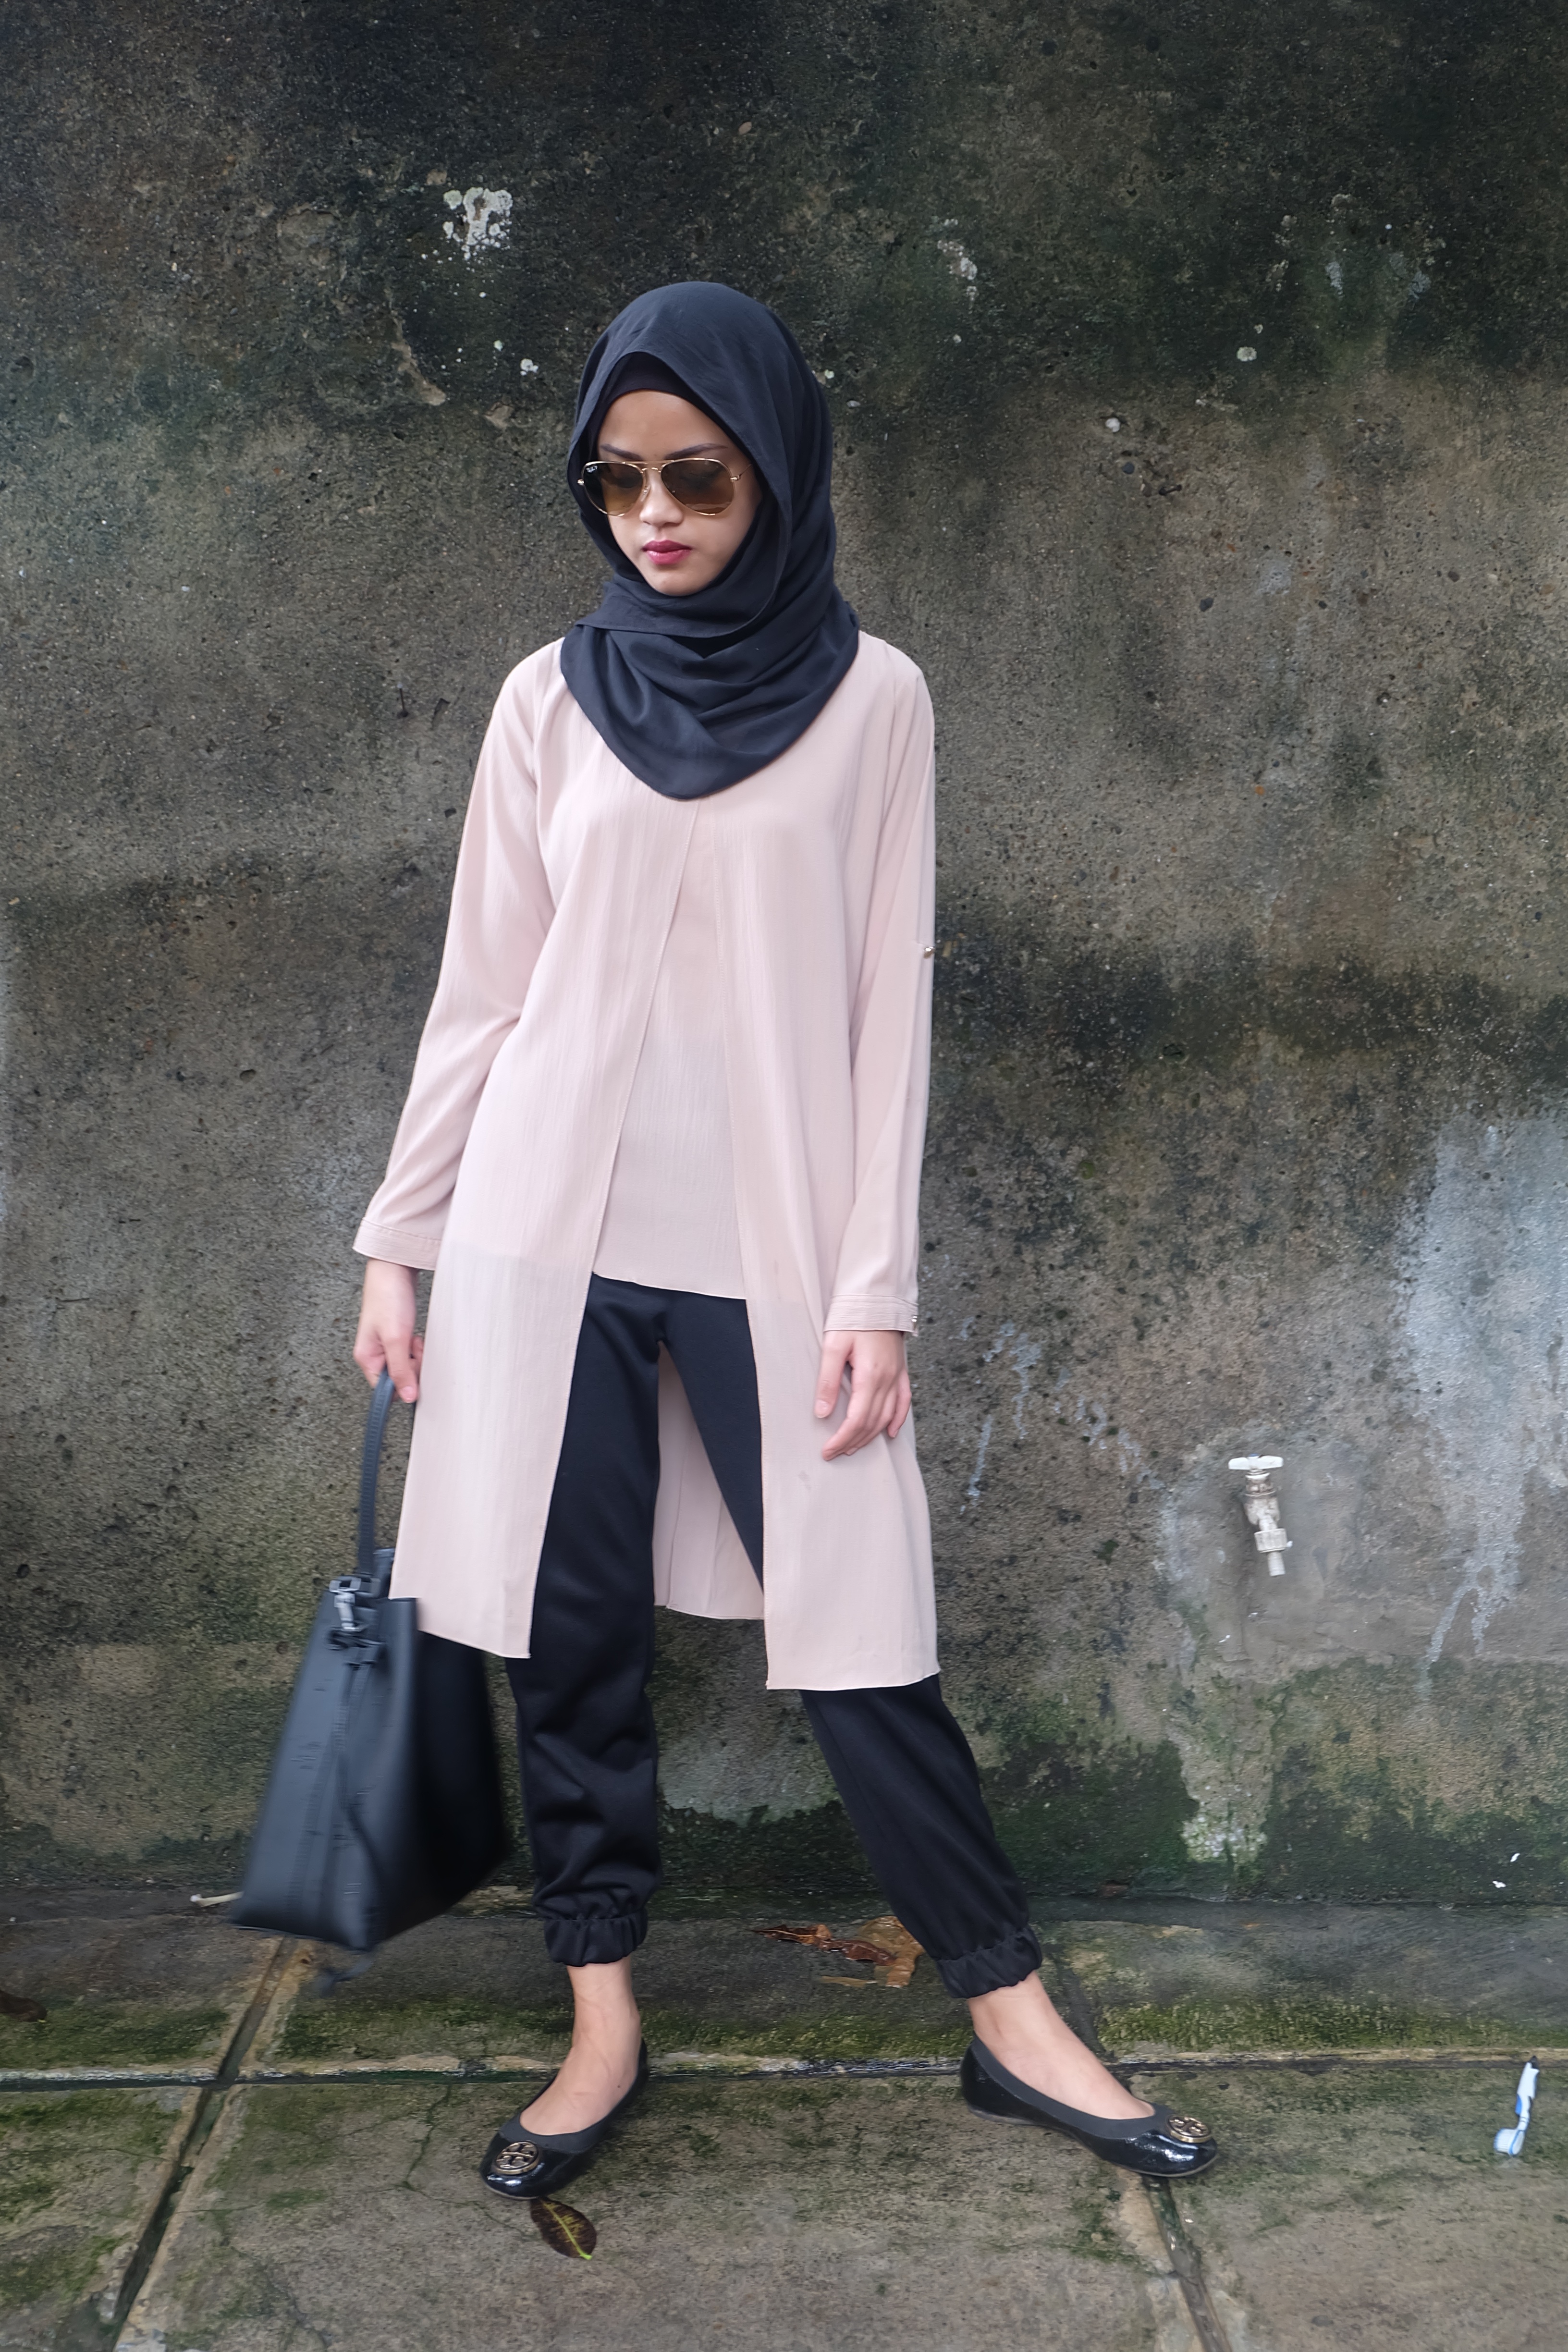
nature, girl, woman, cute, alone, travel, female, young, spring, asia, fashion, clothing, black, lady, lifestyle, outerwear, outdoors, dress, footwear, hijab, indonesia, costume, teen, photo shoot, long dress, moslem, ramadan, fasting month